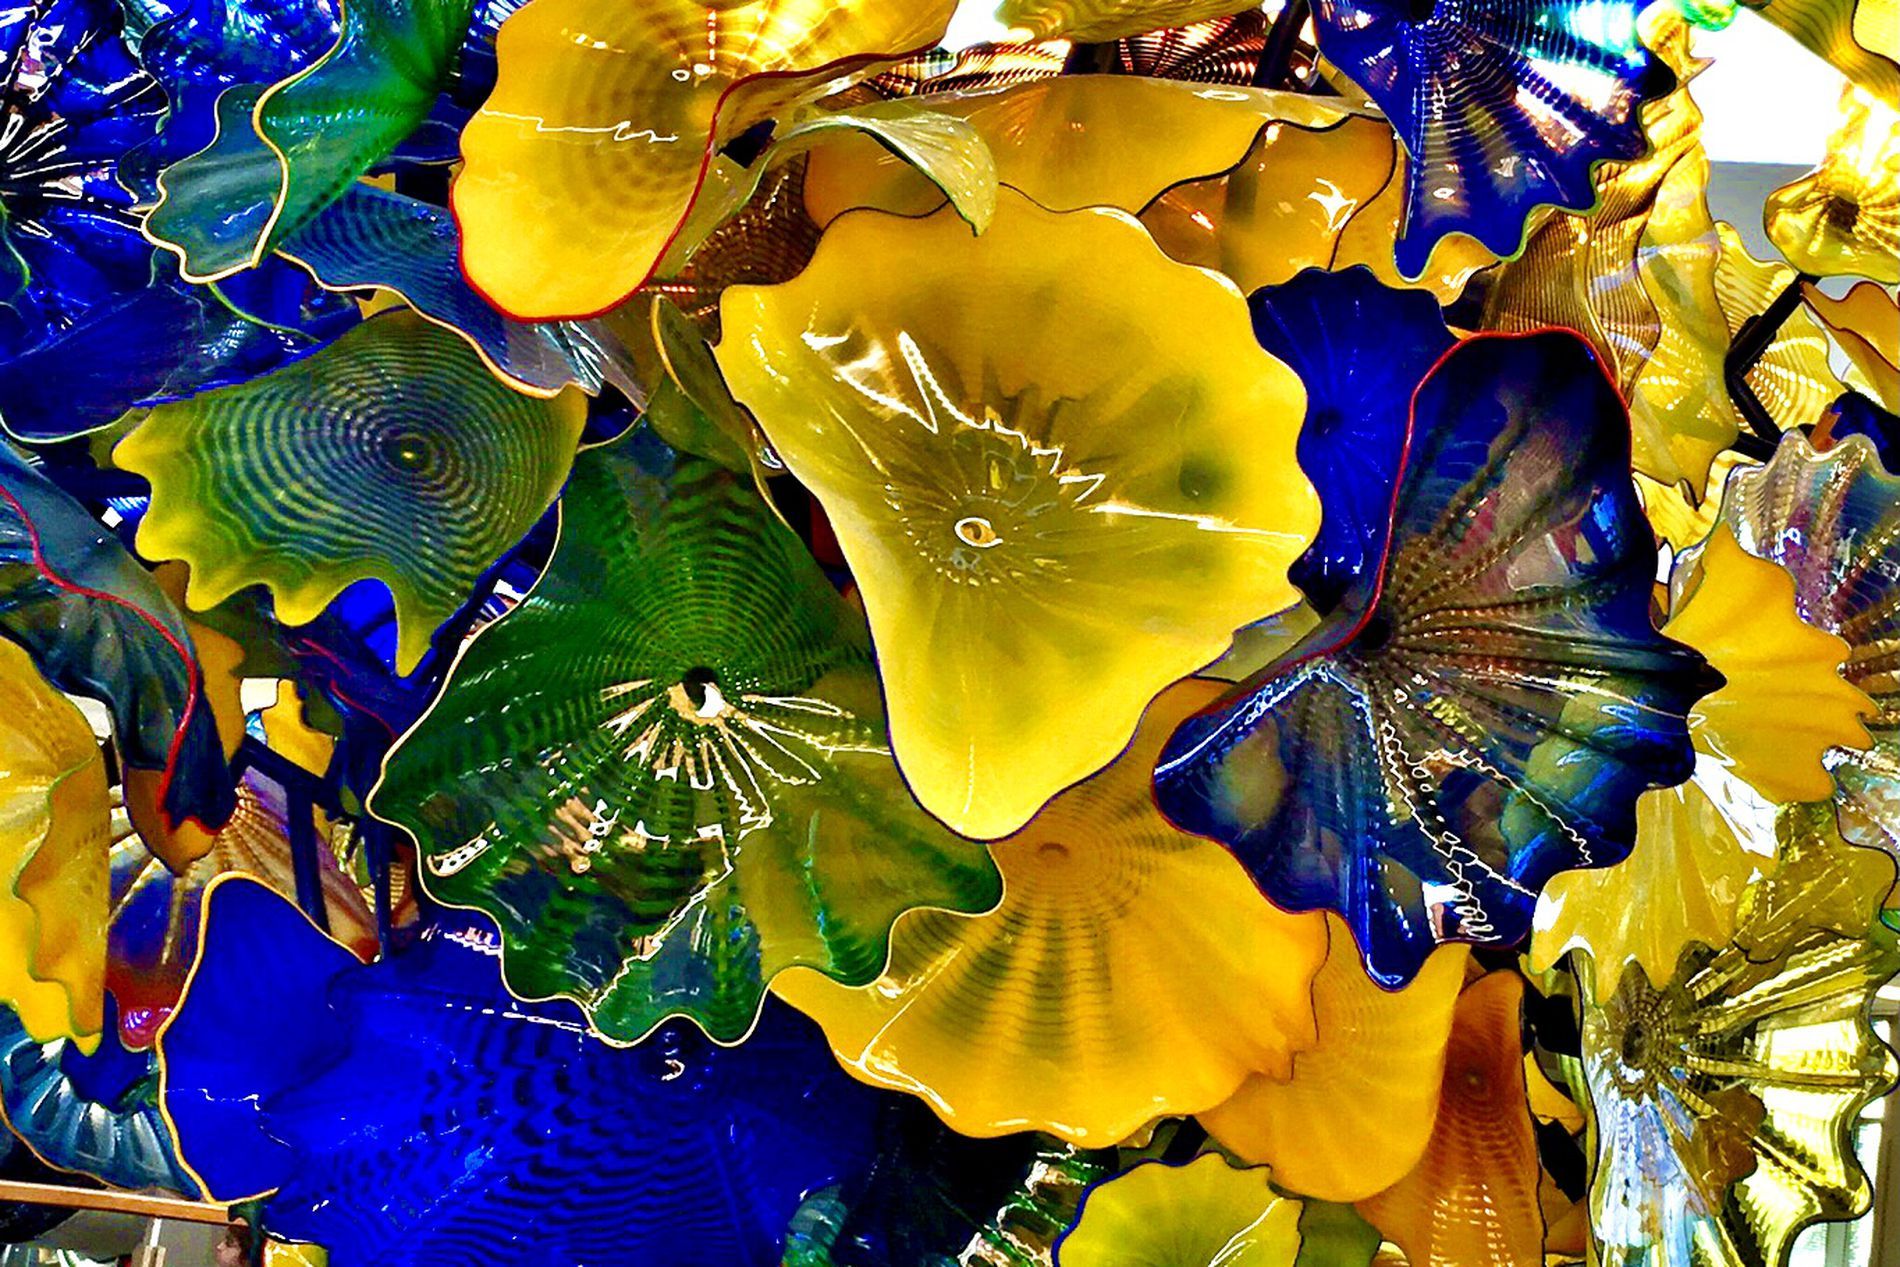
Vibrant Glass Art
The image shows colorful glass art featuring vibrant flowers in bright blue, yellow, and green colors.
The scene is a landscape image captured from a slightly upward angle, showing vibrant glass art featuring blue, yellow, and green colored flowers. The atmosphere is vibrant, lively, and artistic.
Labels: Accessories, Pattern, Fractal, Ornament, Art, Person, Flower, Plant, Modern Art, Flower Arrangement, Aquatic, Water, Collage, Animal, Fish, Sea Life, Nature, Outdoors, Sea, Gemstone, Jewelry, Summer, Leaf, Reef, Glass Art
Camera: Apple iPhone 6s Plus
Lens: iPhone 6s Plus back camera 4.15mm f/2.2
Aperture: F2.2
Exposure: 1/120 sec
ISO: 32
Focal length: 4.2 mm